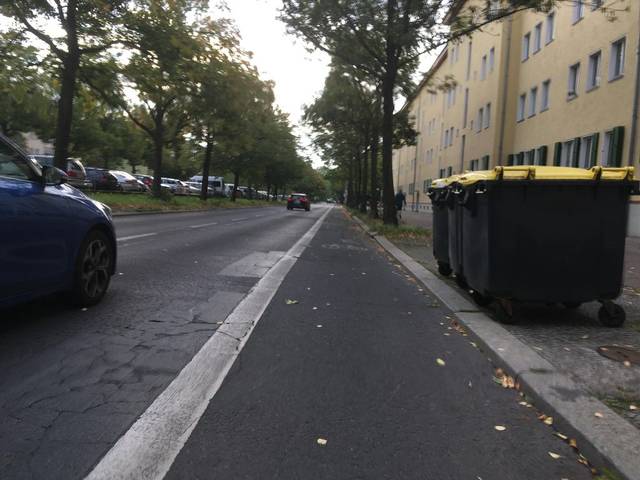
Region: Germany
Coordinates: 52.549, 13.435